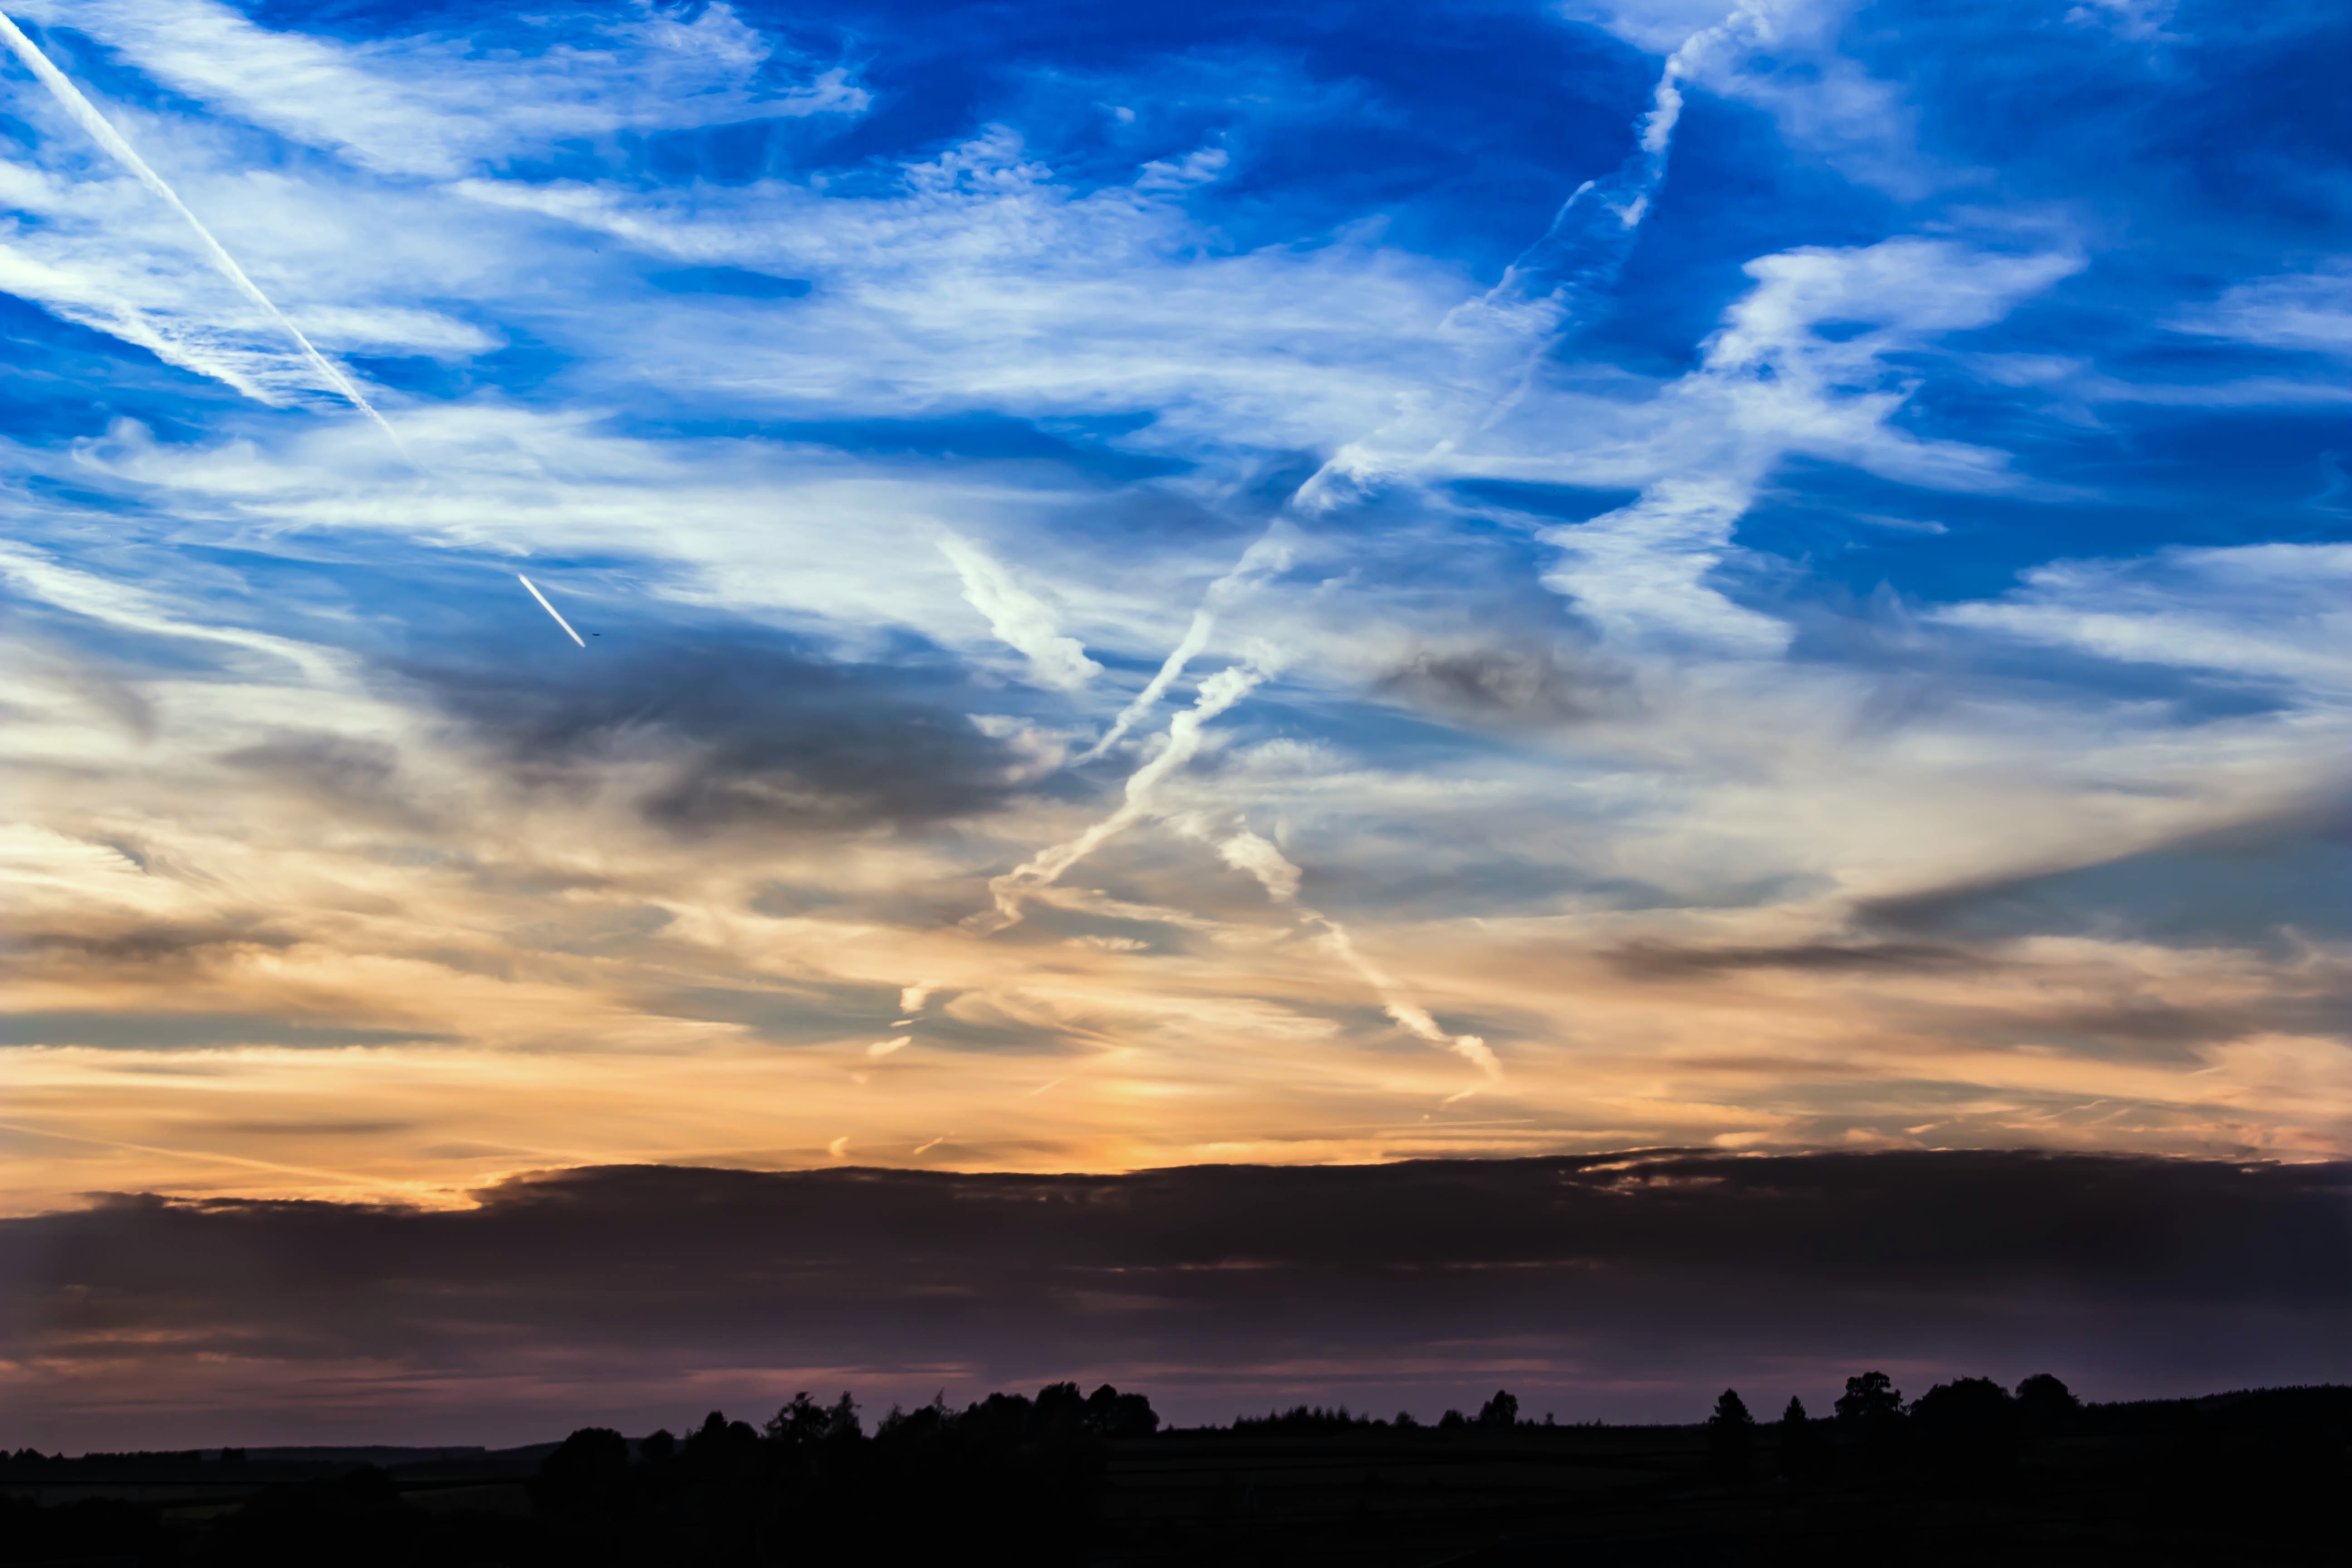
nature, horizon, cloud, sky, sunrise, sunset, sunlight, morning, dawn, atmosphere, dusk, evening, cumulus, romance, colorful, plain, trees, clouds, contrail, mood, abendstimmung, afterglow, dark clouds, color change, nature sky, bright cloud, dark clouds wall, meteorological phenomenon, red sky at morning